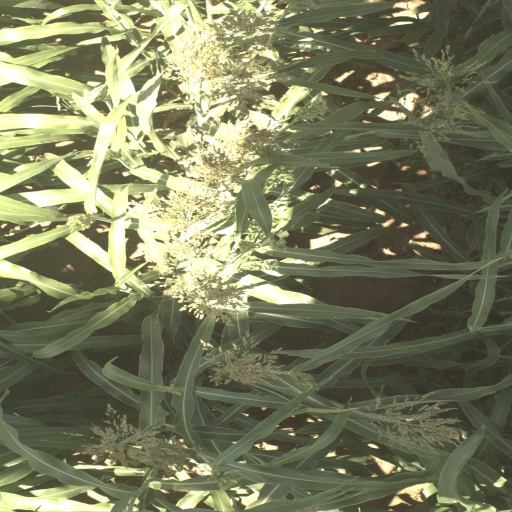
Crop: sorghum